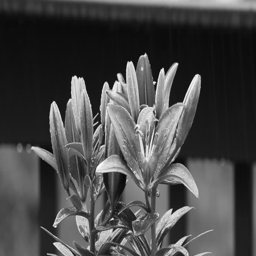
flowers in the rain in black and white